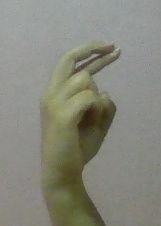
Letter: zay